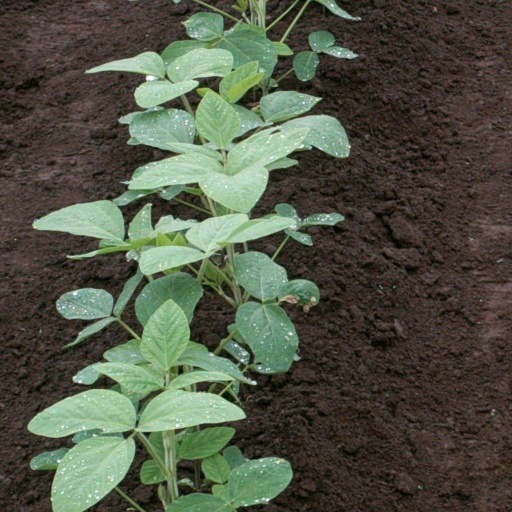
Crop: soybean